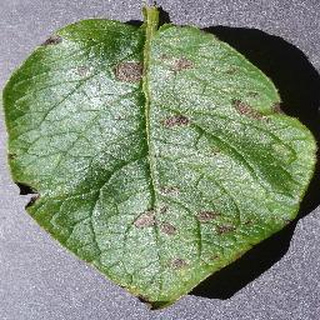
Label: potato_early_blight